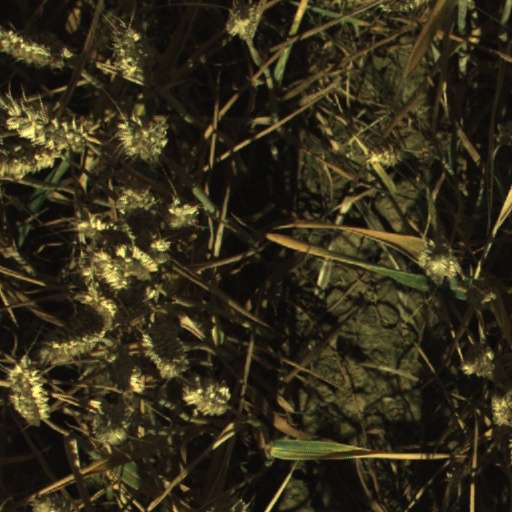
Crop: wheat